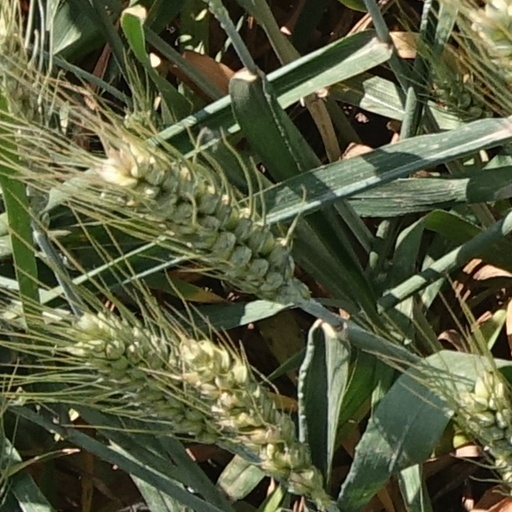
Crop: wheat